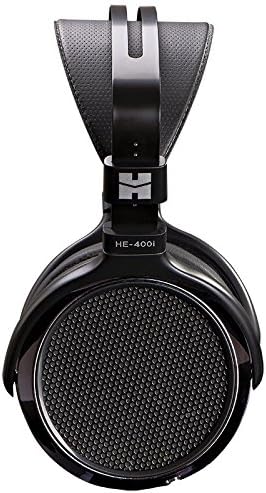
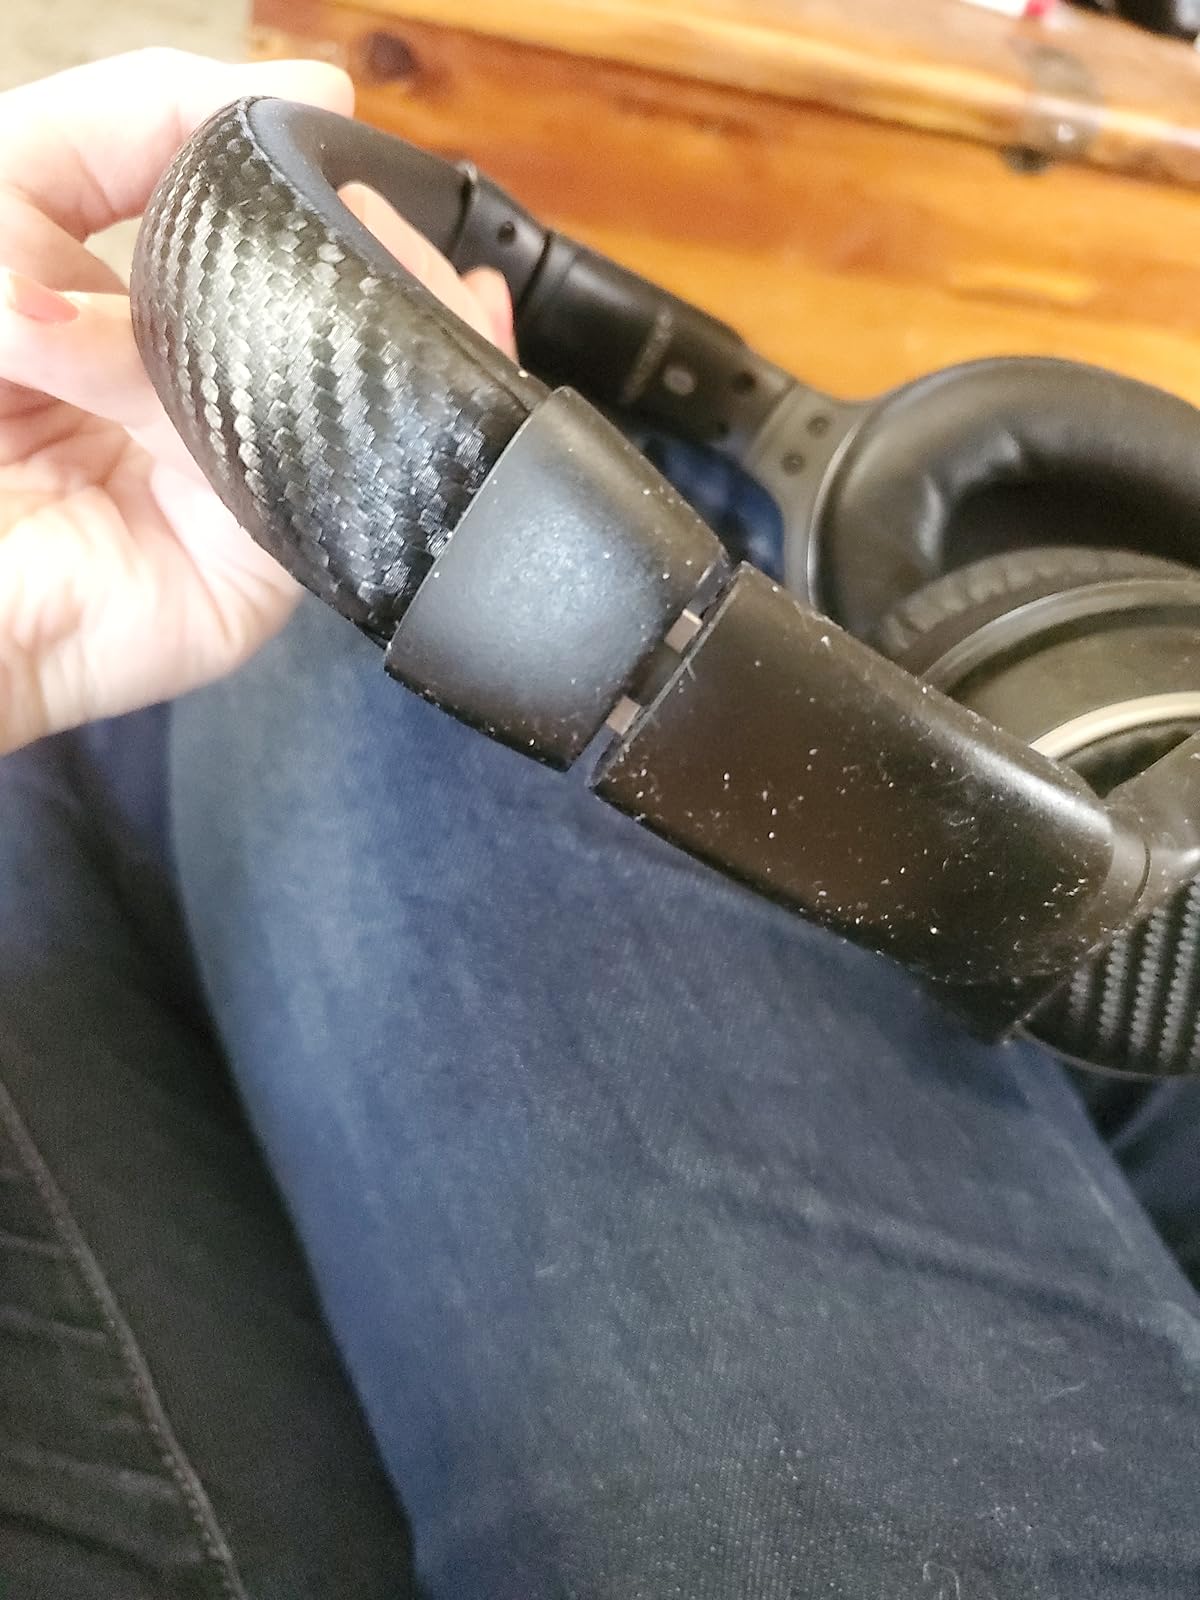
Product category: headphones
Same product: no